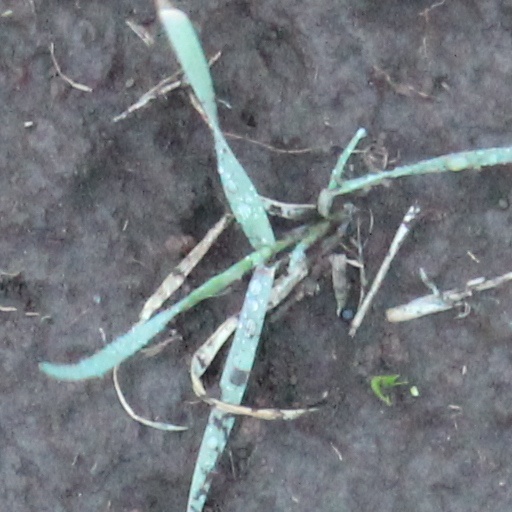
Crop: wheat